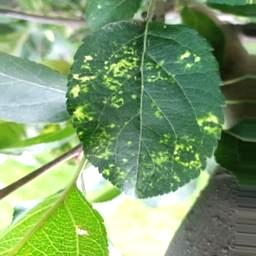
Label: Apple_Mosaic